Andreas Möller

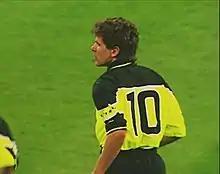
Möller with Borussia Dortmund in 1997

Despite performing well at Juventus, Möller decided to return to Germany in the summer of 1994 and signed for Borussia Dortmund for the second time. Upon his return to Dortmund, he won several domestic titles with the club, including consecutive Bundesliga titles in 1995 and 1996. He stayed with the club for a total of six years, scored goals regularly and had the corresponding deployment times. Especially in the championship years 1995 and 1996, Möller showed his class as a playmaker, creator, and scorer. He was considered one of the most prolific midfielders at the time.